Tourism in metropolitan Detroit

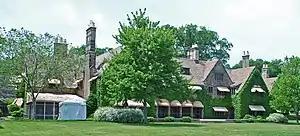
The historic Edsel and Eleanor Ford House on Lake St. Clair in Grosse Pointe is open to the public for guided tours.

An estimated one million spectators attended the 2009 Woodward Dream Cruise held annually in August. Another automotive attraction cataloging the history of the industry is the Chrysler Museum in Auburn Hills. The mansions of the auto barons that are open to the public for guided tours include the Dodge-Wilson estate Meadow Brook Hall in Rochester Hills, Edsel and Eleanor Ford House in Grosse Pointe, Henry Ford's Fair Lane Estate in Dearborn, and the Lawrence Fisher Mansion in Detroit. Cranbrook House and Gardens in Bloomfield Hills, the estate of publisher George Gough Booth, is also open to the public for guided tours. The New York Times listed Detroit among its 53 world travel destinations for 2008 and again in 2017.